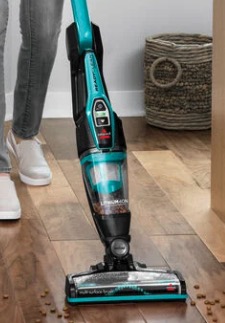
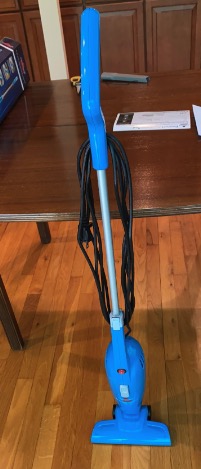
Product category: items_vacuum
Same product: no